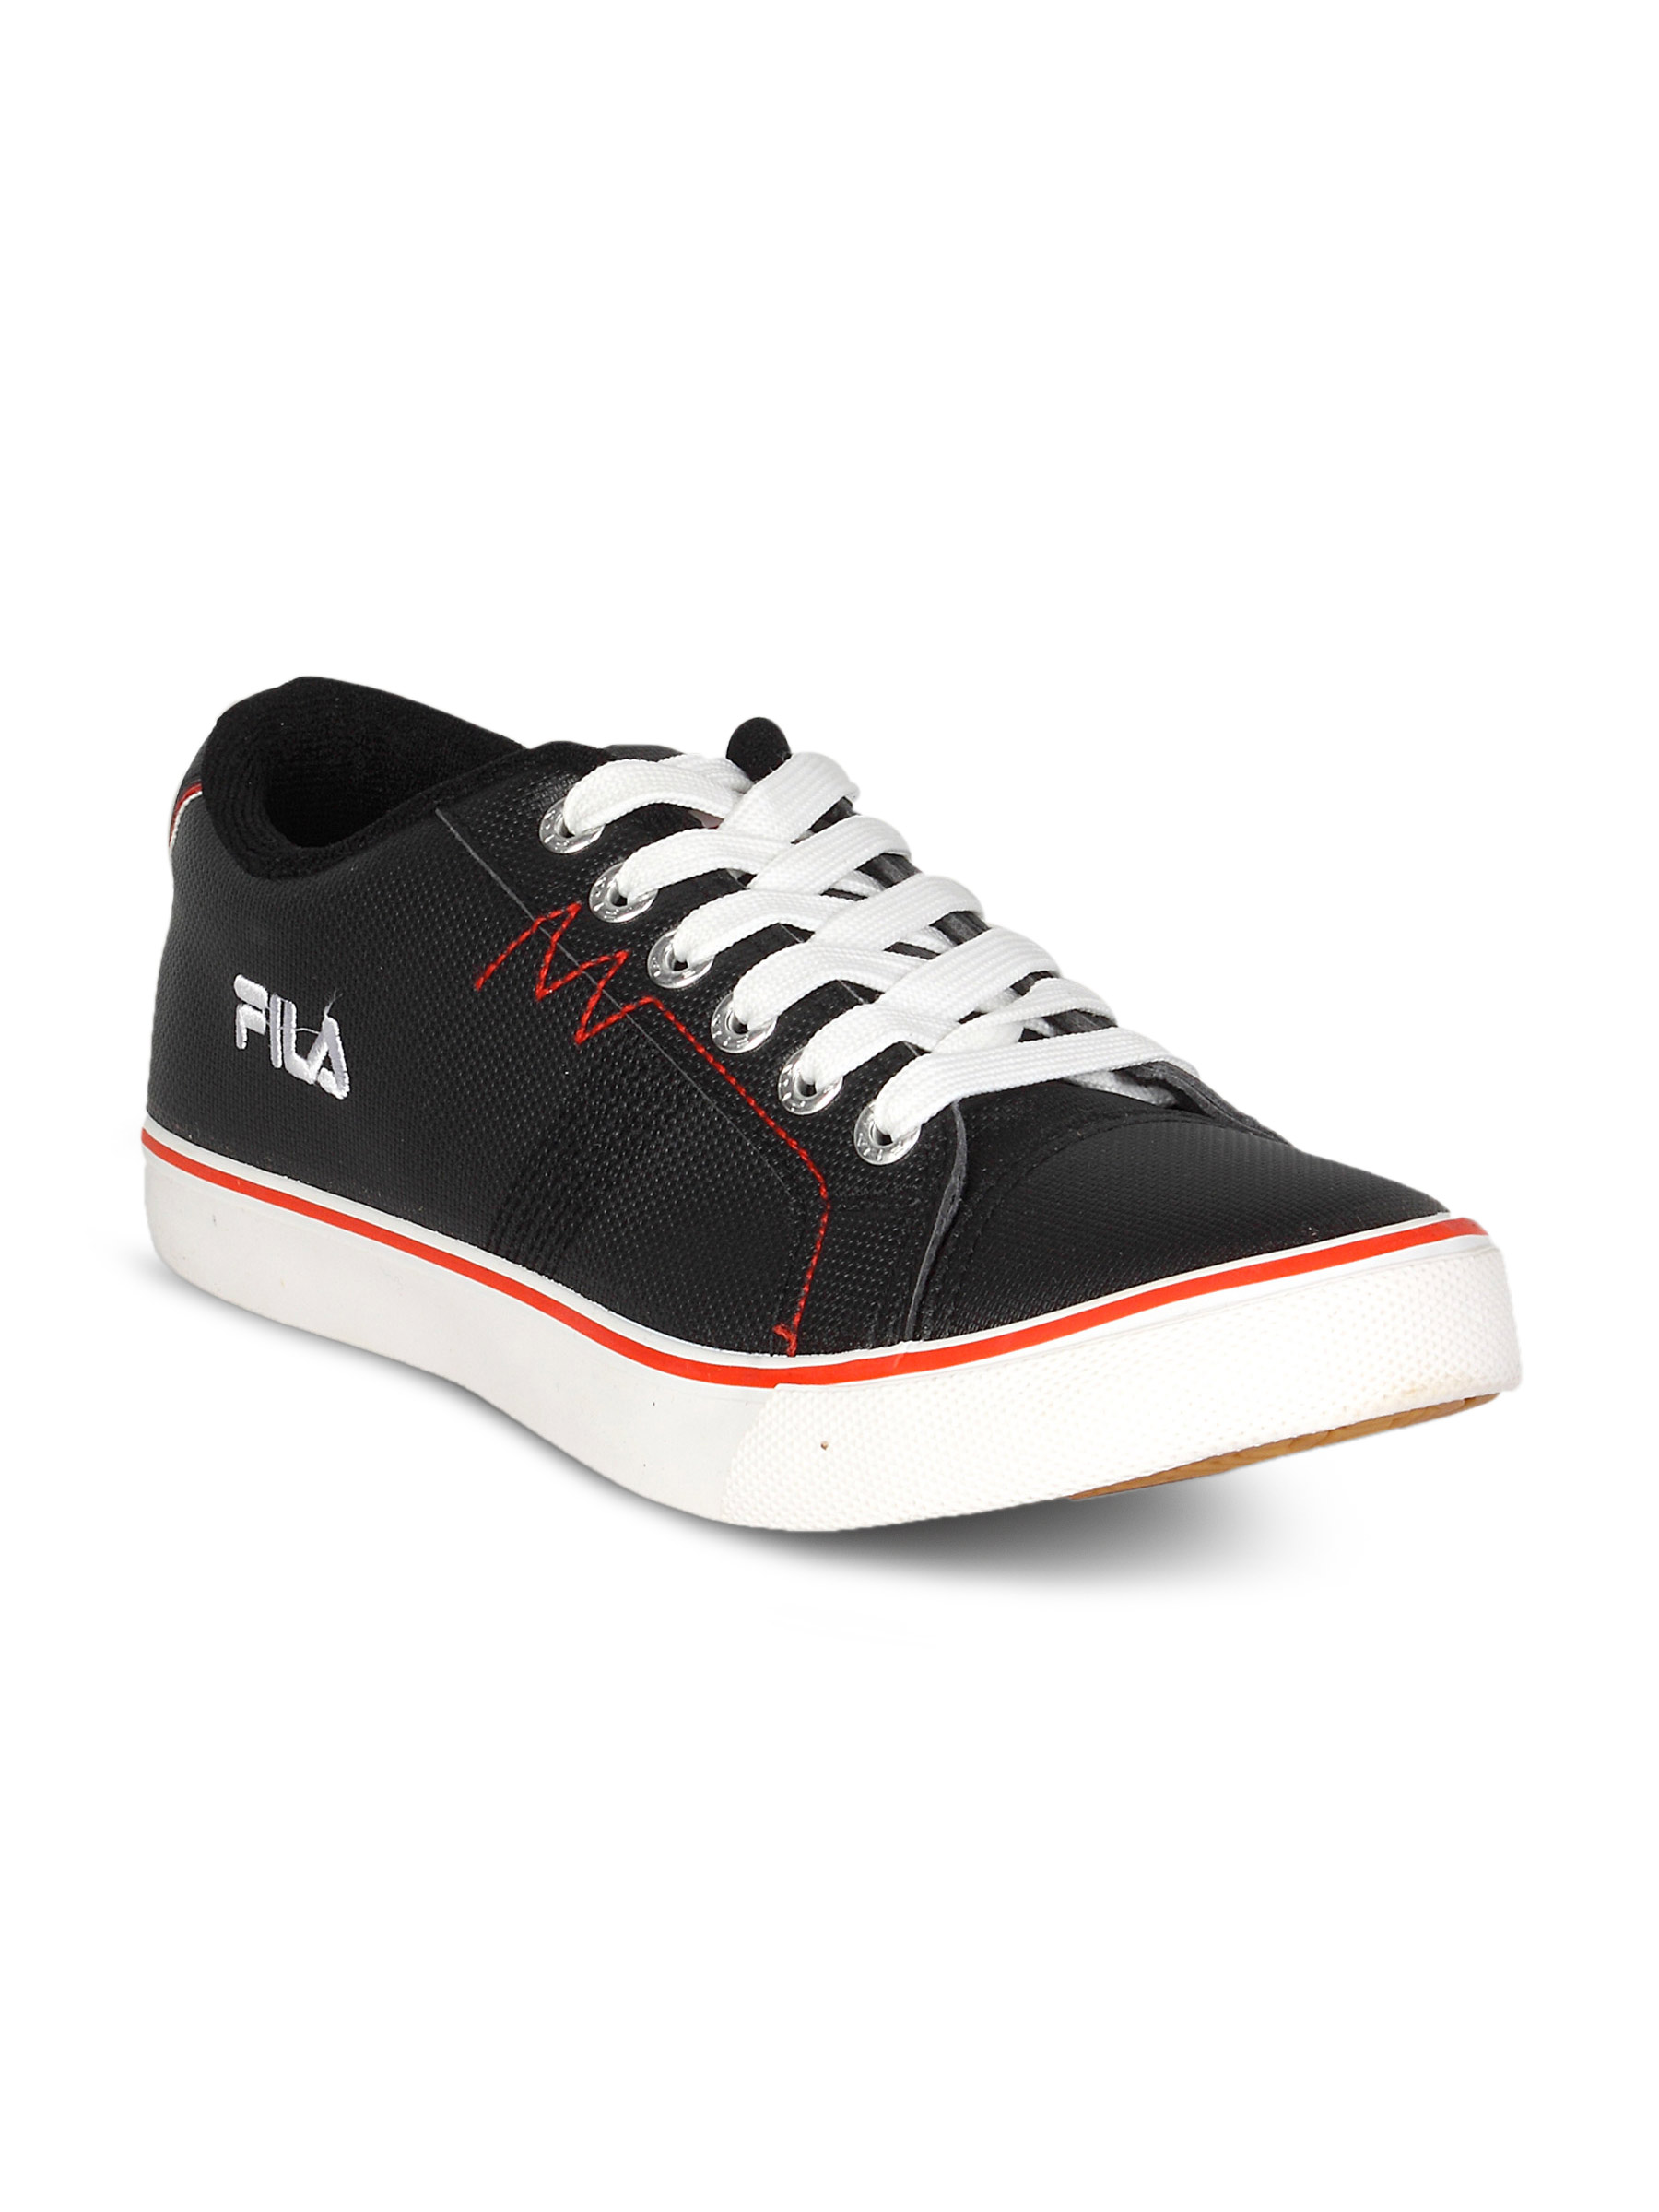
Fila Men's Passion Black red Canvas Shoe
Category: Footwear / Shoes / Casual Shoes
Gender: Men
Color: Black
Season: Summer 2011
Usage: Casual